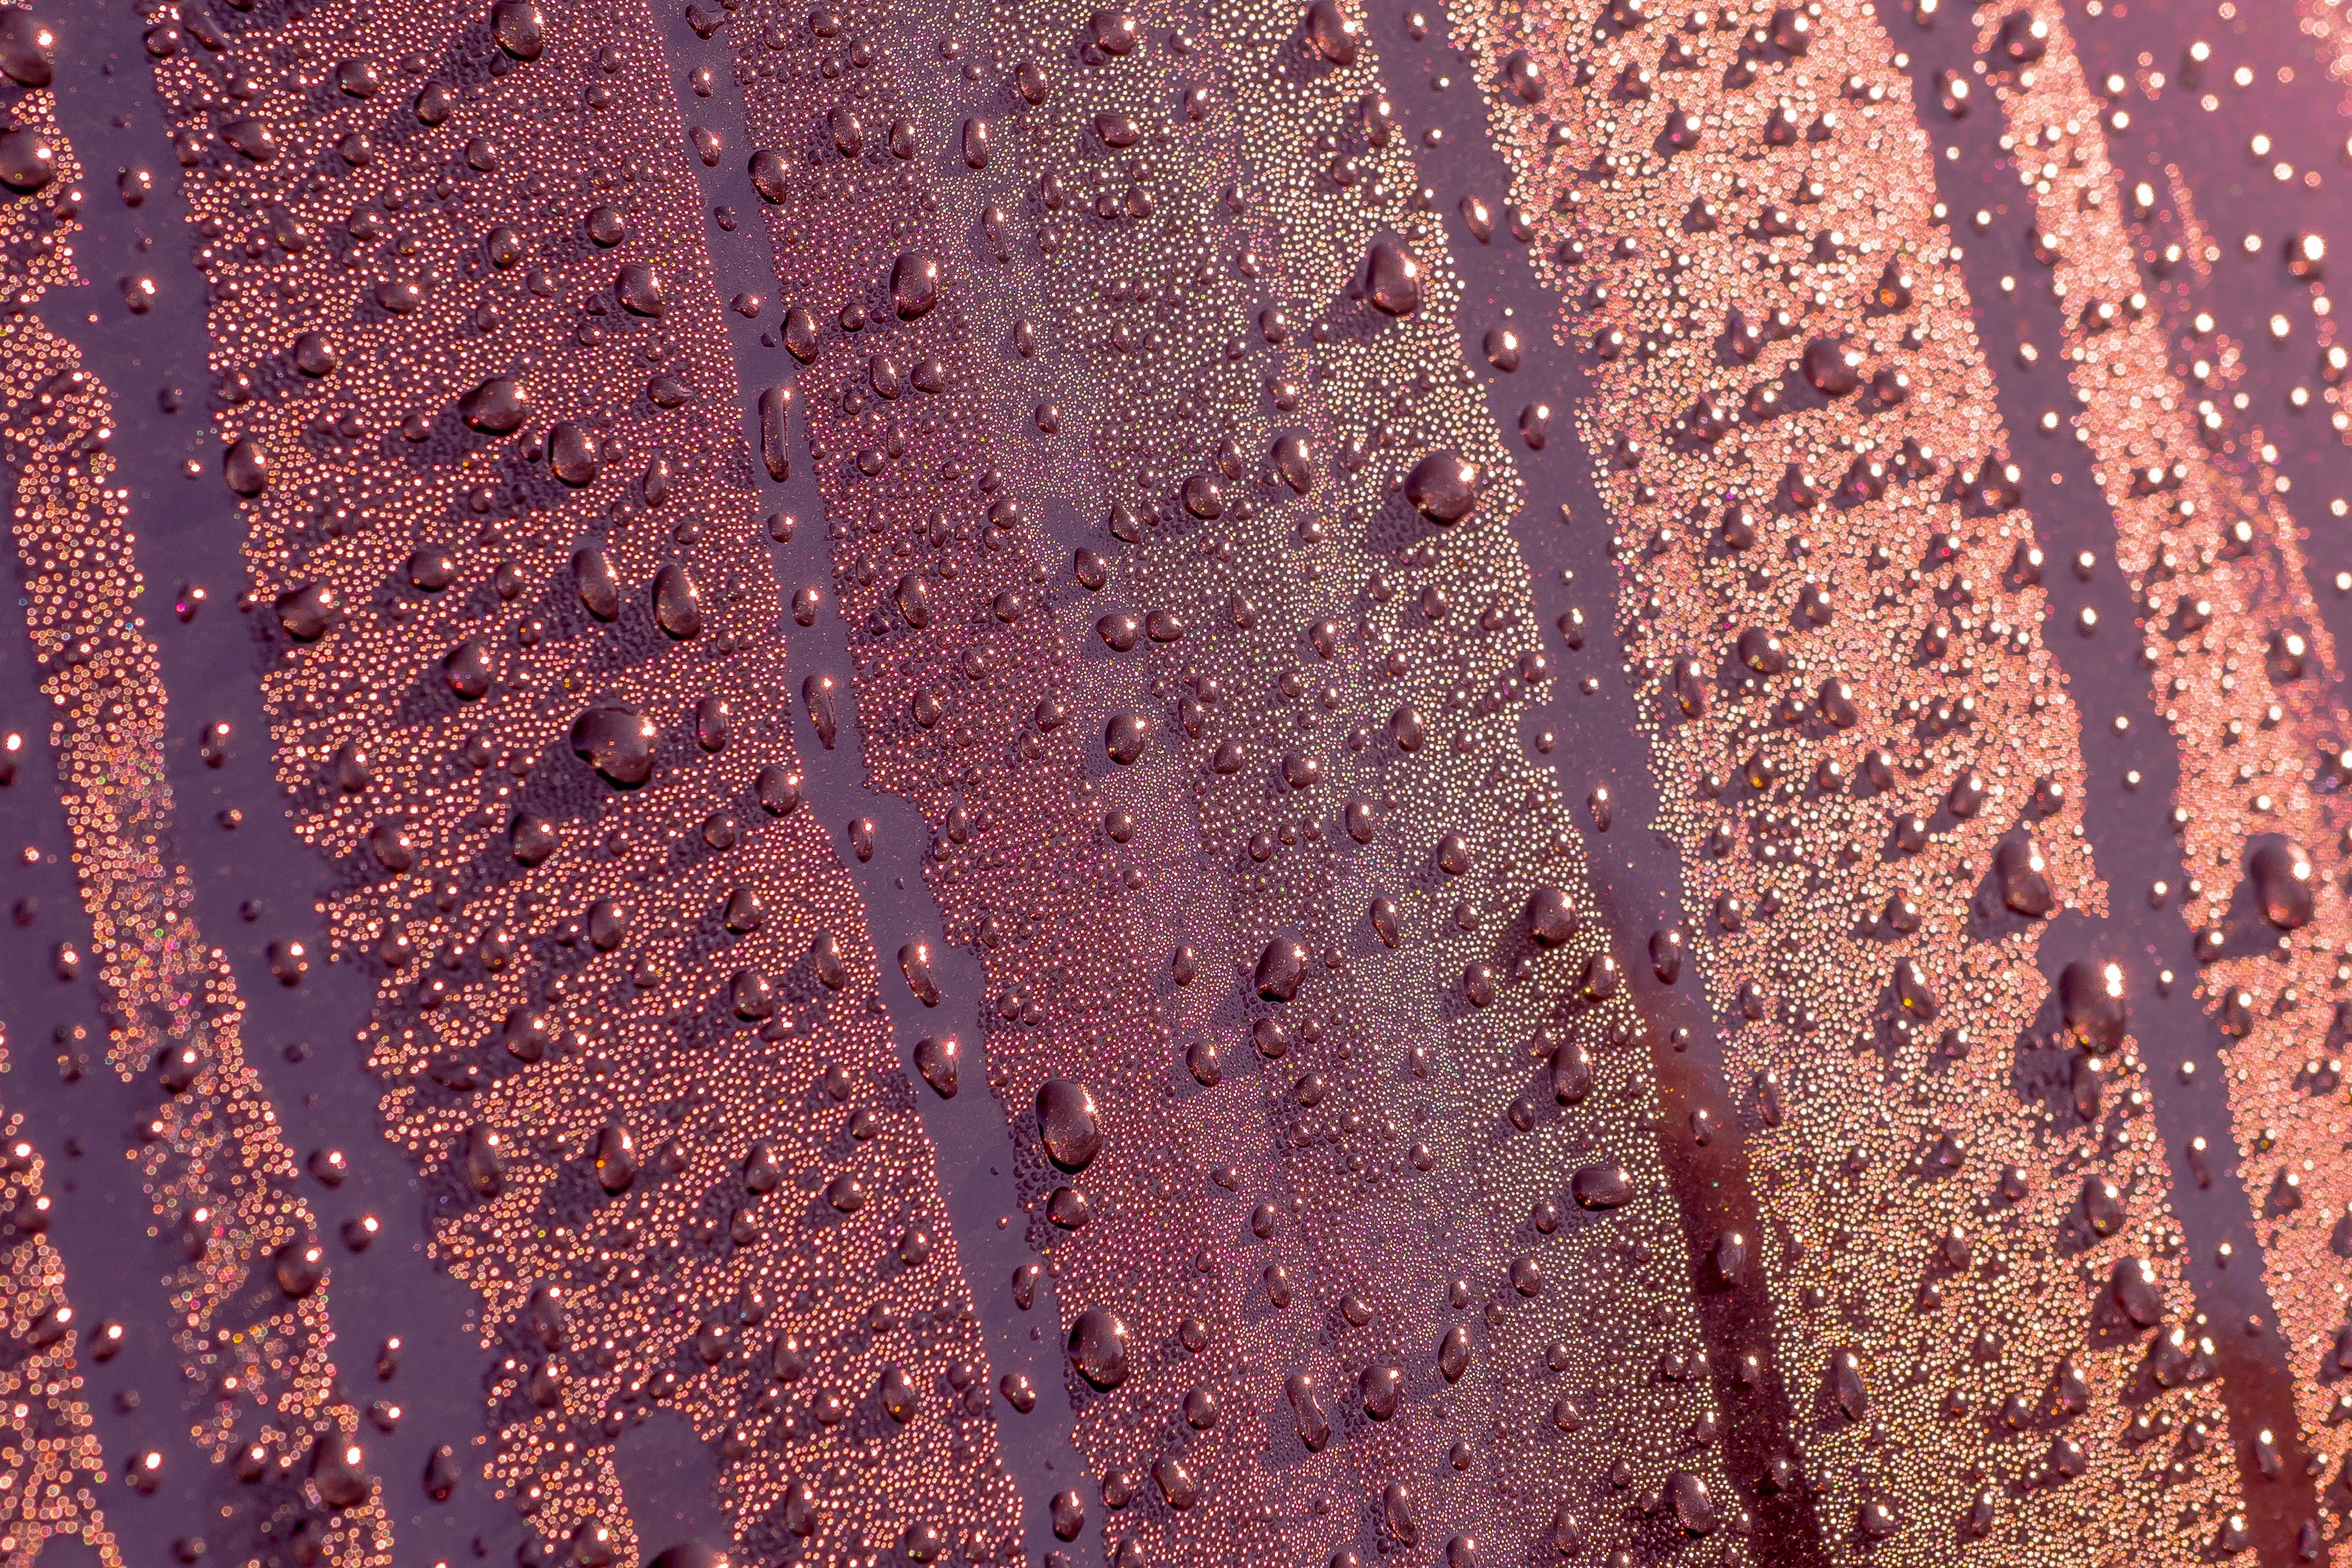
water, sand, dew, liquid, texture, rain, frost, wet, asphalt, rust, red, color, soil, brick, close, material, drip, close up, blade of grass, thaw, drop of water, macro photography